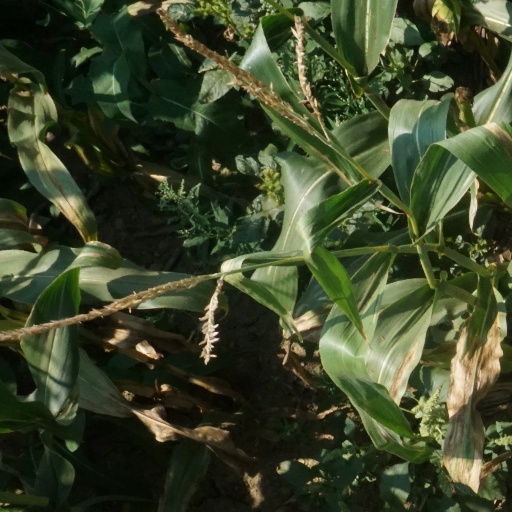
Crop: maize; corn